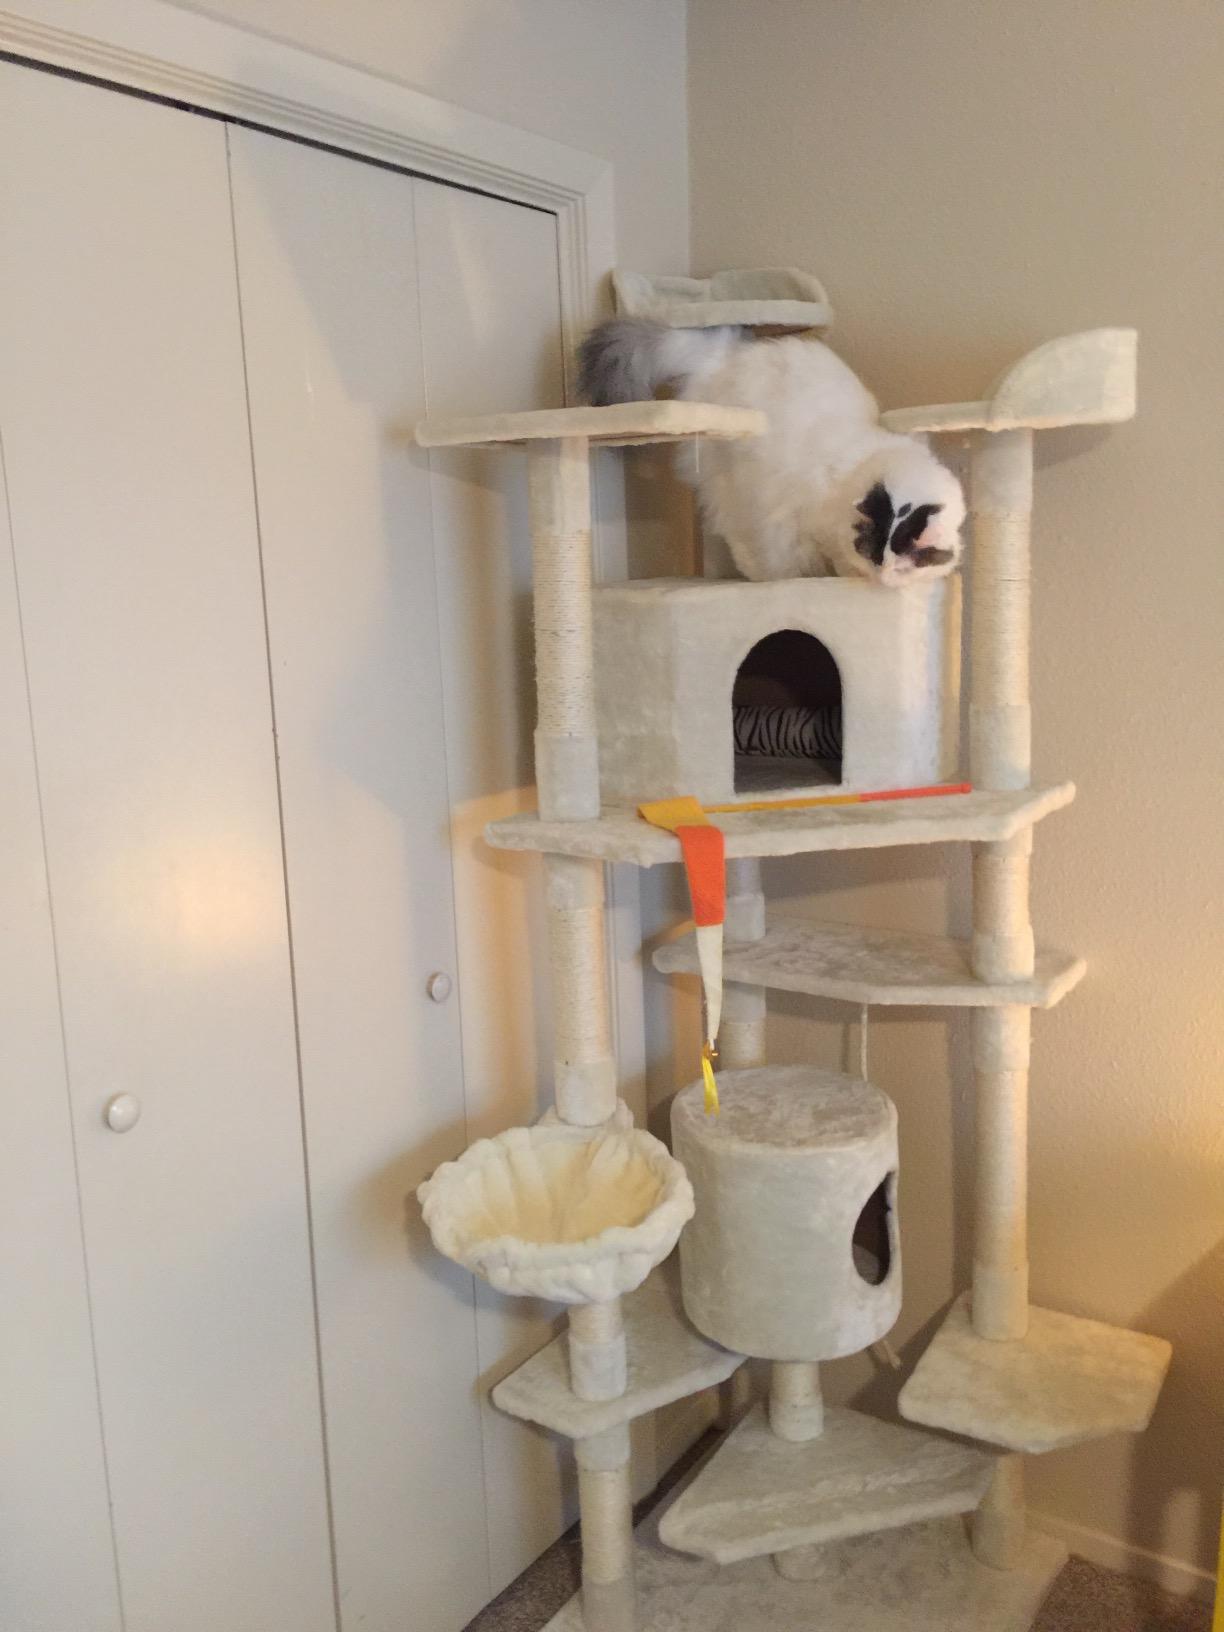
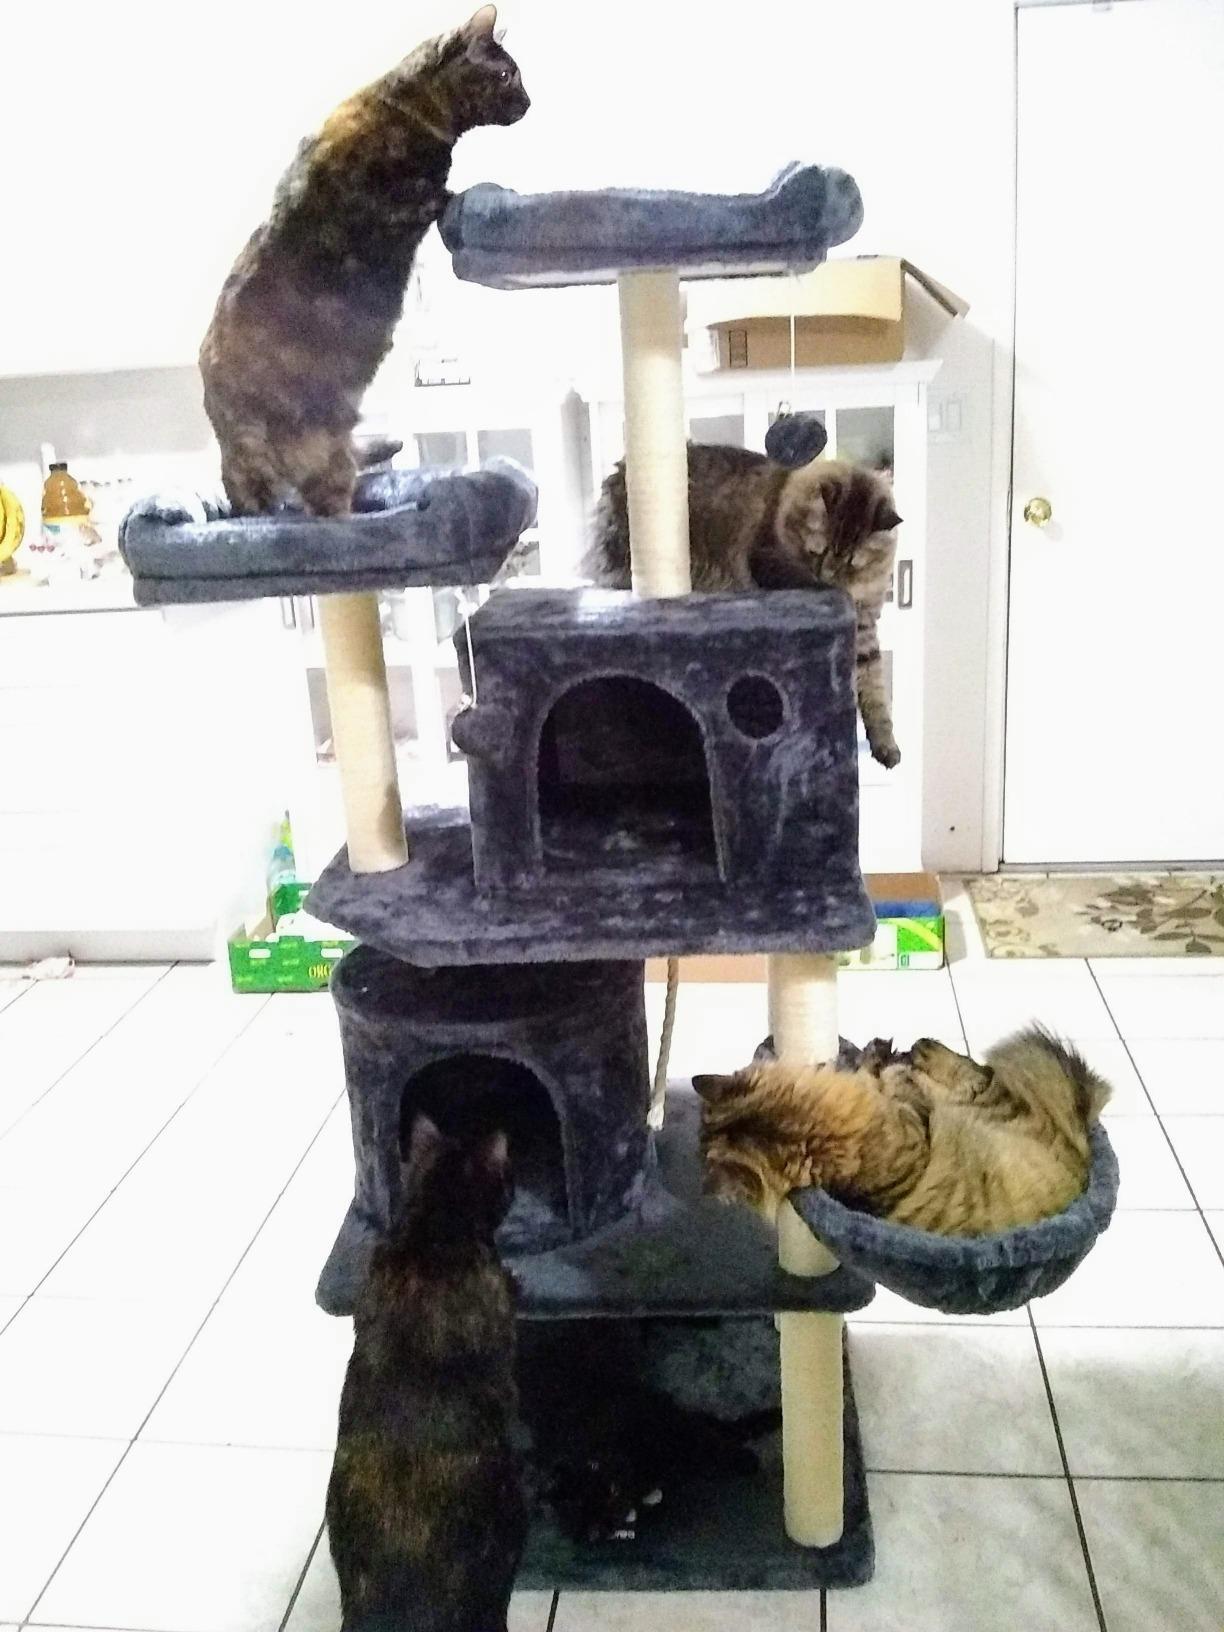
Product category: items_cat tree
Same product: no